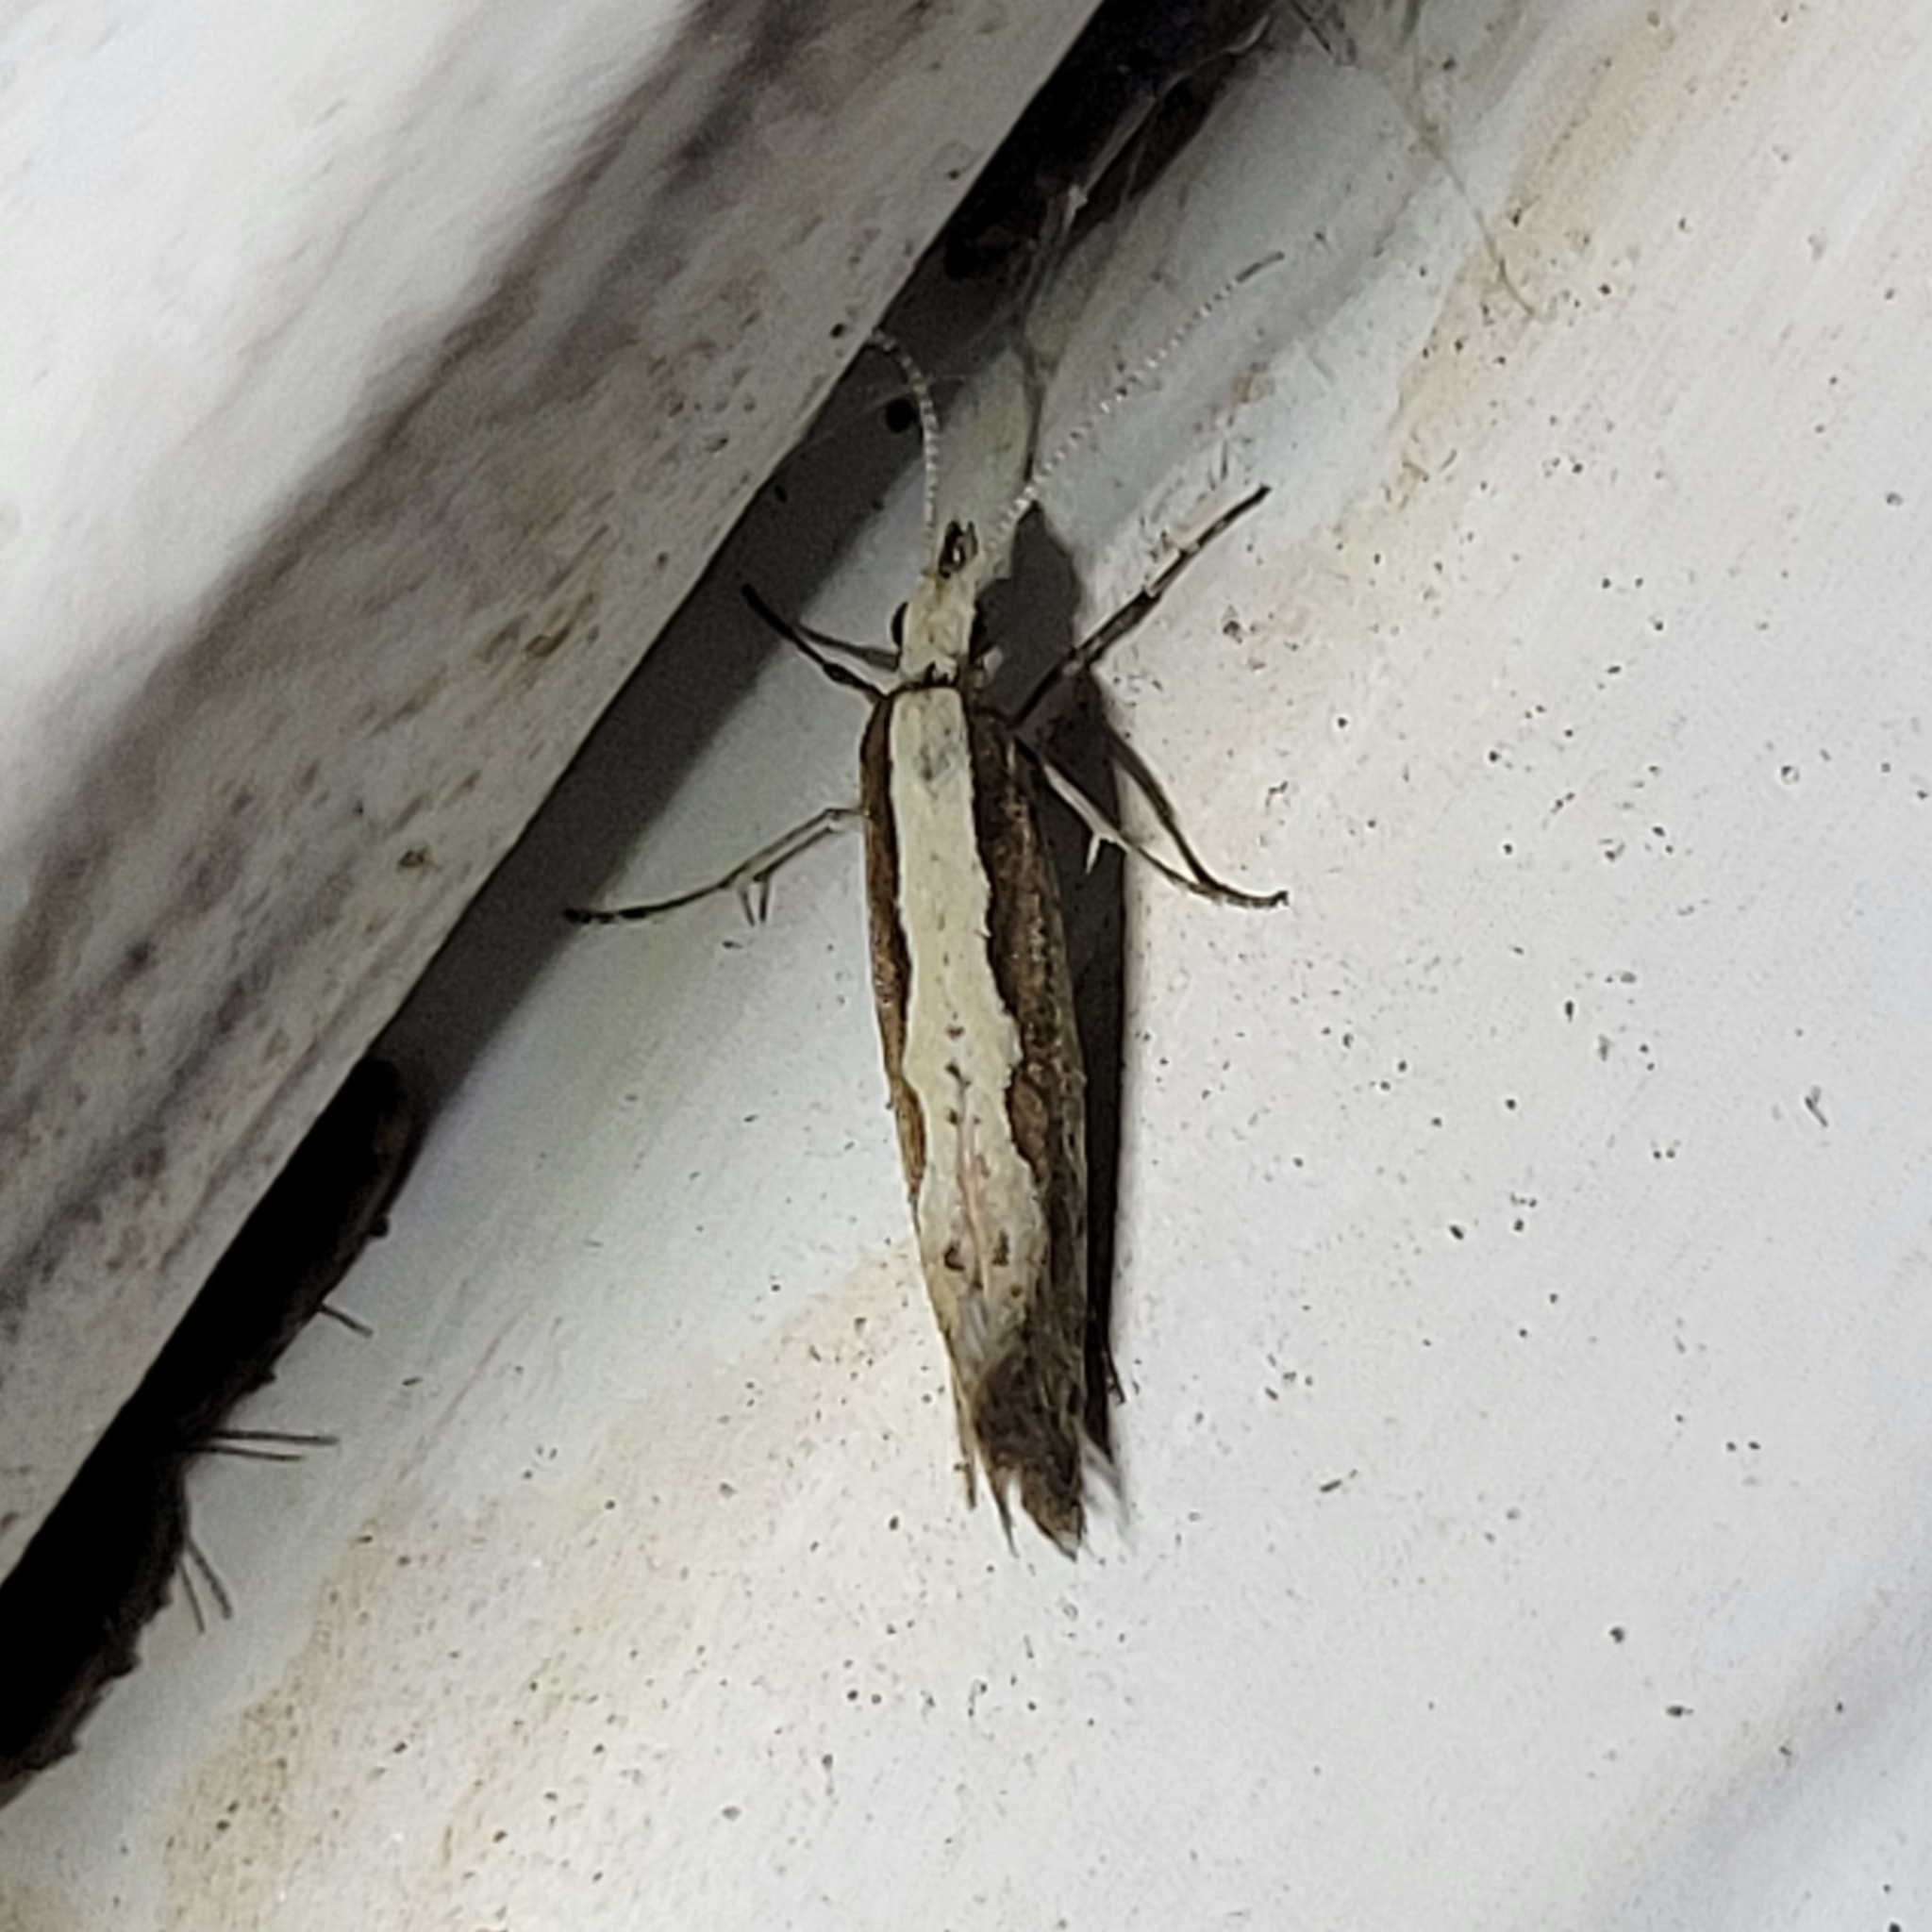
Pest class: diamondback_moth